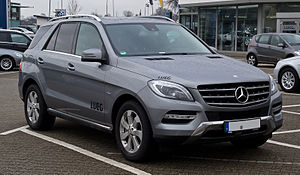
Mercedes-Benz M-klasse / Modeller i M-klassen
Mercedes-Benz M-klassen er den første SUV fra Mercedes-Benz. Bilen blev første gang introduceret i 1997 som type W163. Typisk for SUV'er har M-klassen en høj tilladt påhængsvægt, så modellen frem for alt egner sig til at trække tunge anhængere, som f.eks. hestetrailere i ridesport.